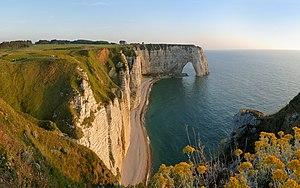
La Manneporte à Etretat, Normandie, France, avec Séneçon cinéraire
Étretat est une commune française située dans le département de la Seine-Maritime en région Normandie.